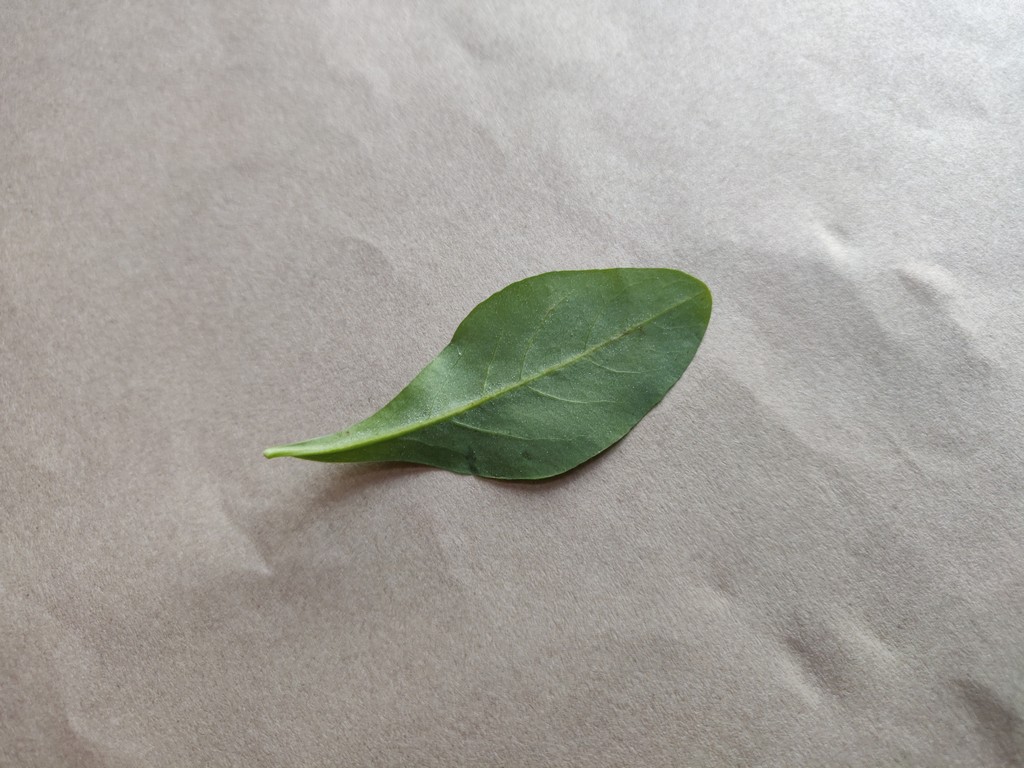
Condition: Healthy
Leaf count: single
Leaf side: back